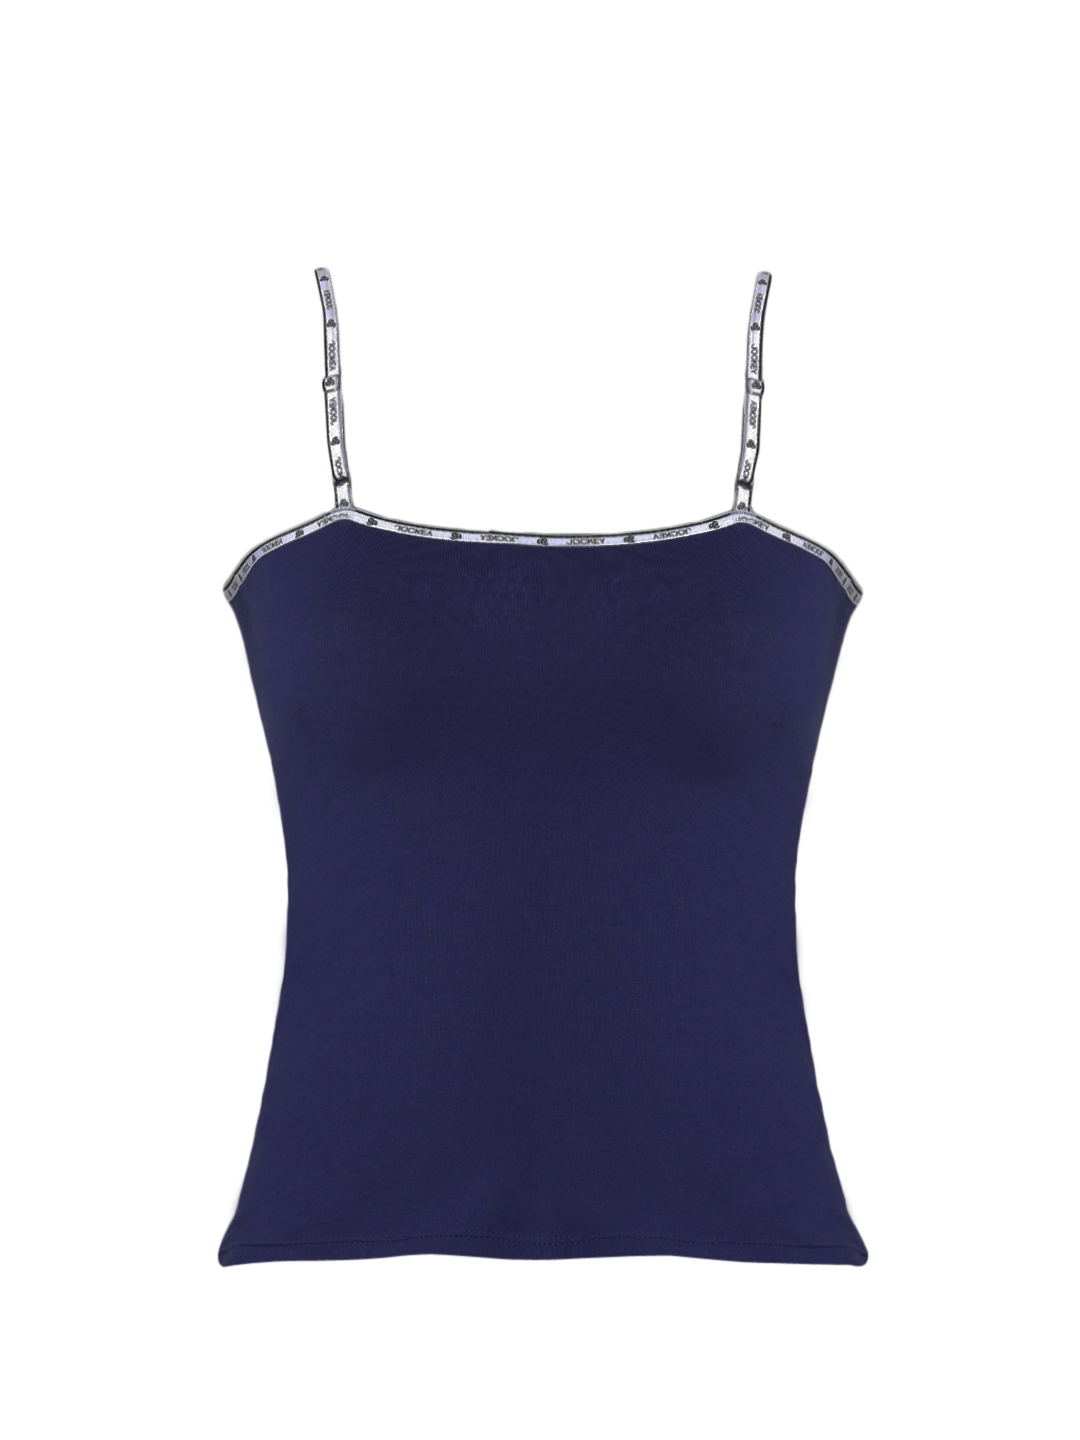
Jockey Women Blue Camisole
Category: Apparel / Innerwear / Camisoles
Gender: Women
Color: Blue
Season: Winter 2015
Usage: Casual